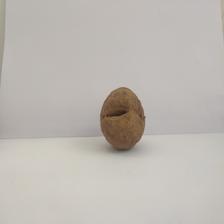
Size: Spoiled